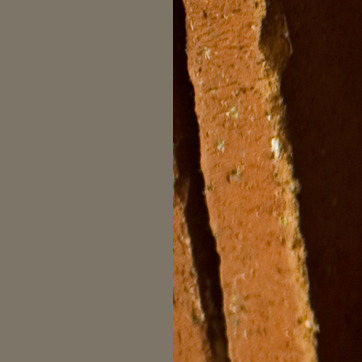
Material: stone